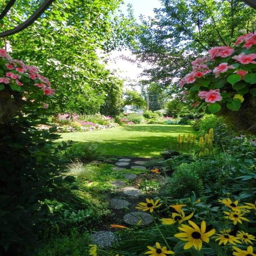
paving stones through a garden bed